Mark 6 exploder

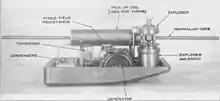
Mark 6 exploder. This version apparently does not have a voltage regulator.

The Mark 6 exploder was a United States Navy torpedo exploder developed in the 1920s. It was the standard exploder of the Navy's Mark 14 torpedo and Mark 15 torpedo.